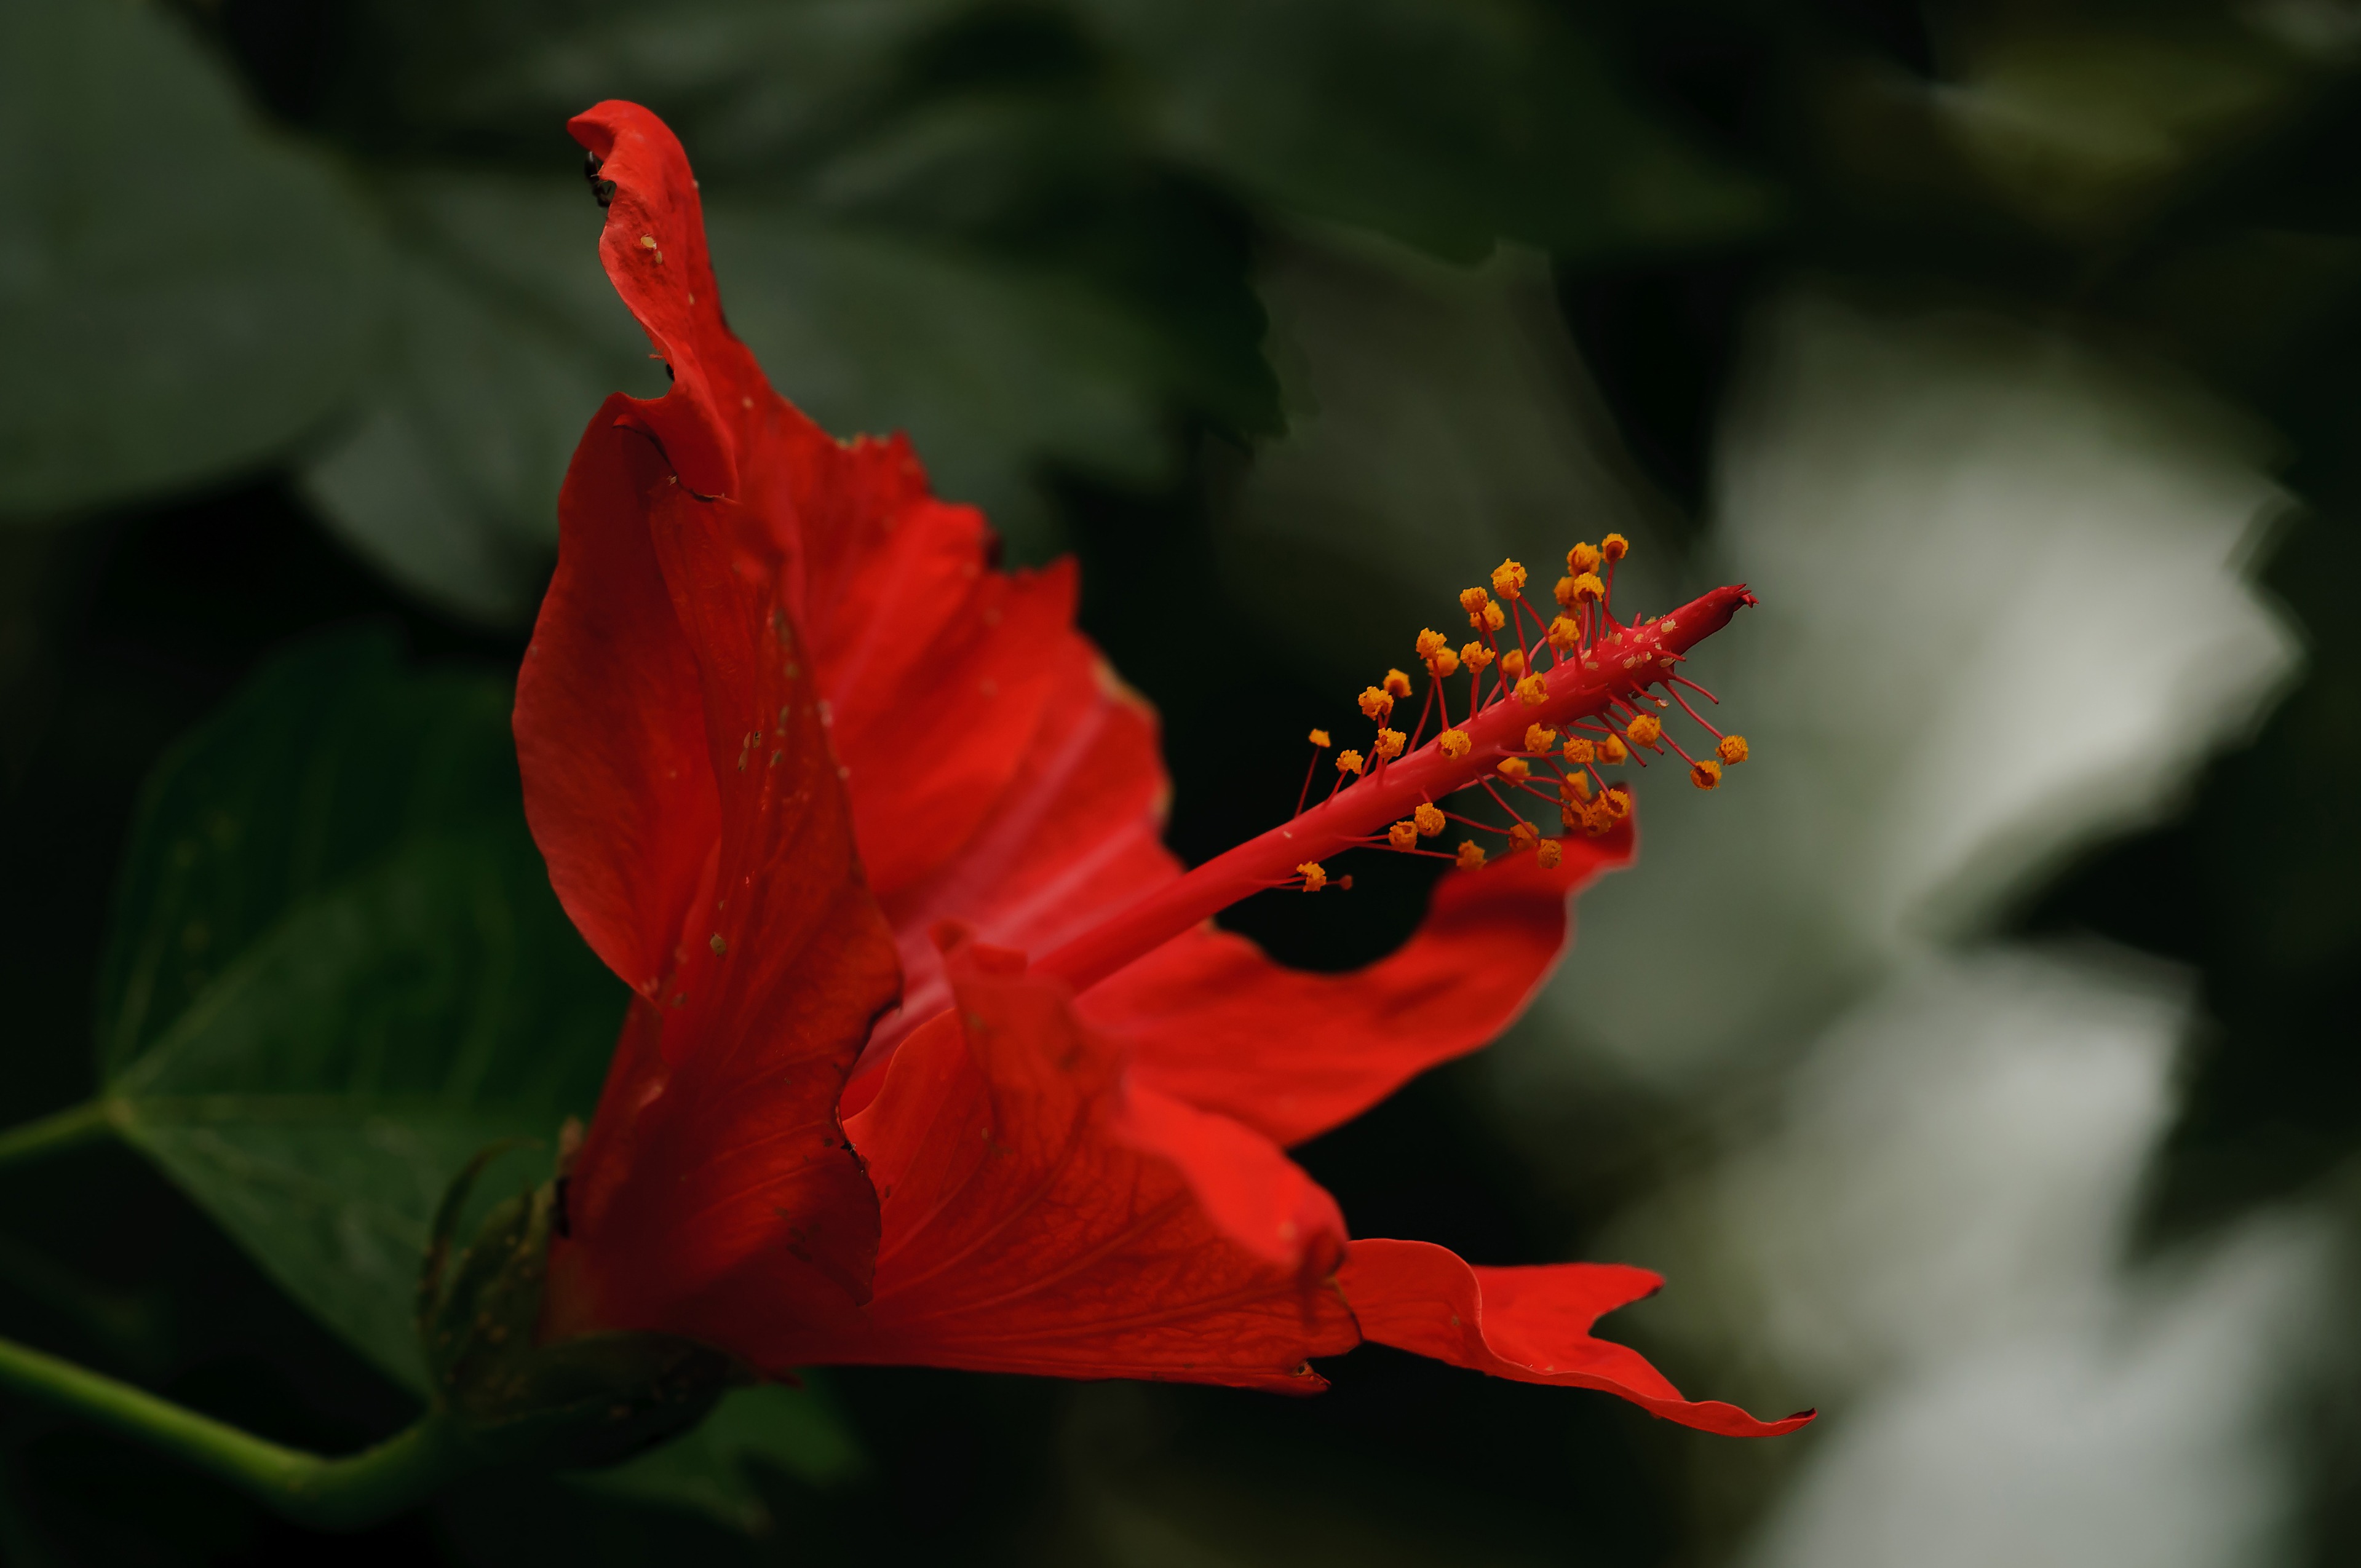
blossom, plant, leaf, flower, petal, bloom, pollen, red, macro, flora, wildflower, close up, vegetation, hibiscus, malvales, macro photography, flowering plant, china rose, chinese hibiscus, annual plant, plant stem, mallow family, four o clock family